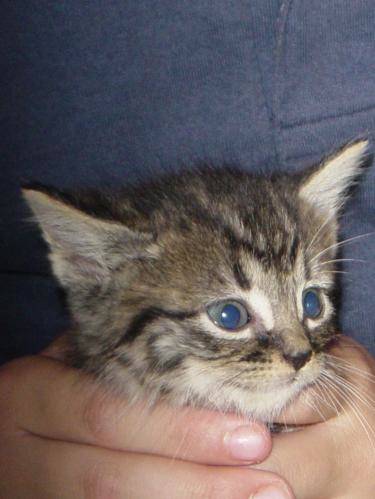
Label: cat